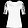
Label: T - shirt / top